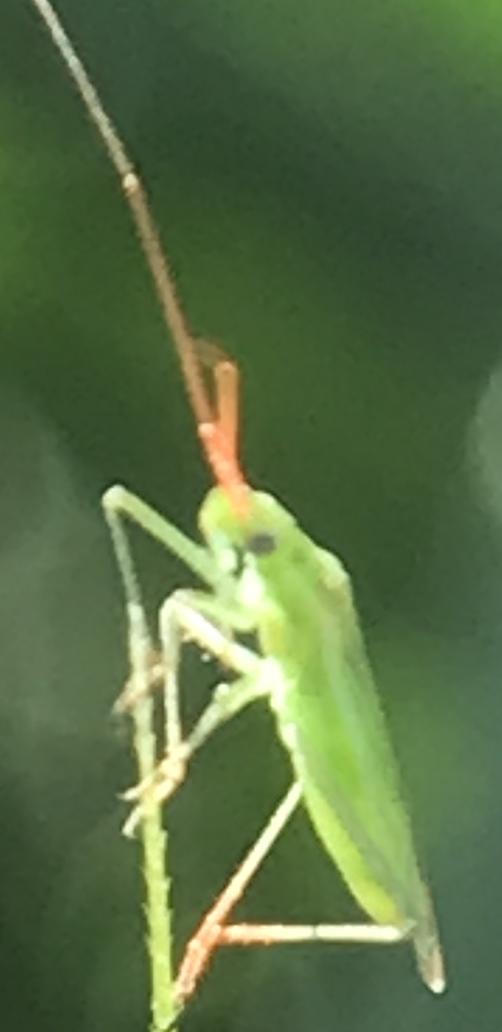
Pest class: non_pest_herbivores